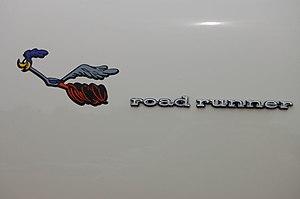
Bip Bip est un personnage de dessin animé de la série Looney Tunes dans la série d'épisodes Bip Bip et Coyote, créé par Chuck Jones, en 1948. C'est un oiseau du désert, connu pour être extrêmement rapide à la course. C'est un personnage récurrent de séries télévisées, comme les Baby Looney Tunes, Les Loonatics et The Looney Tunes Show. Il est représenté aussi dans les films Space Jam et Les Looney Tunes passent à l'action.